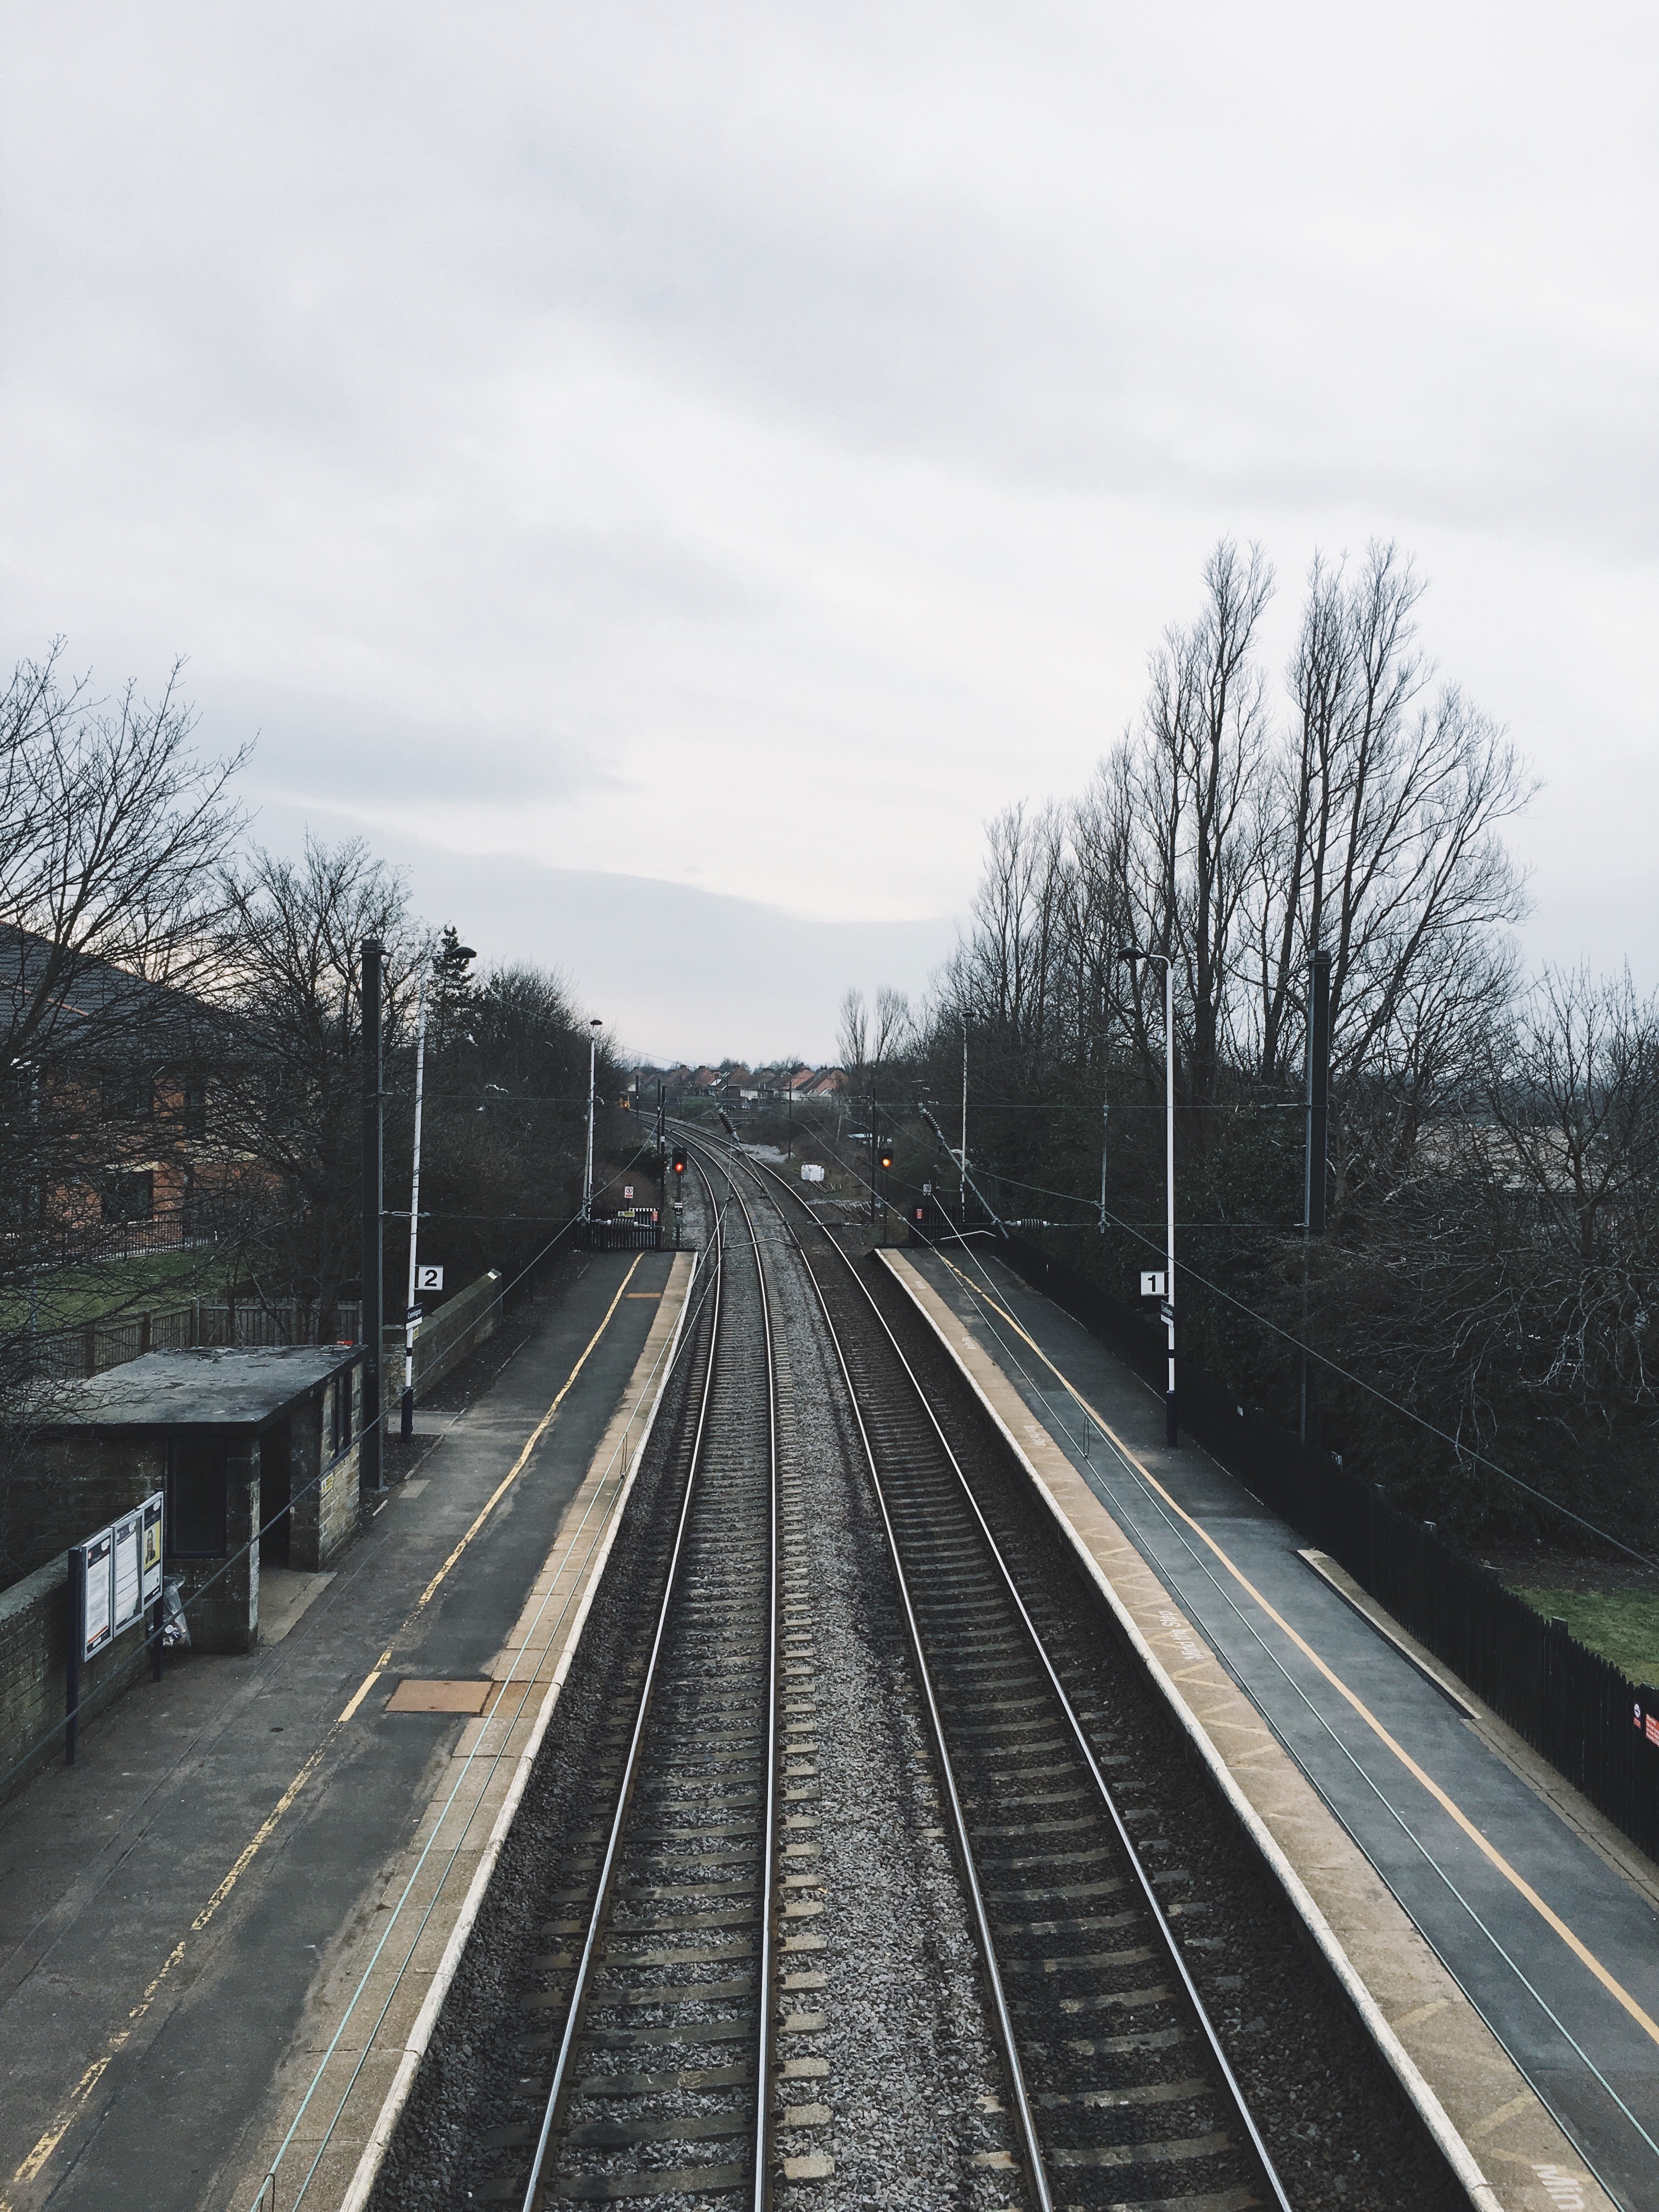
track, road, highway, train, transport, vehicle, train station, lane, rail transport, residential area, rolling stock